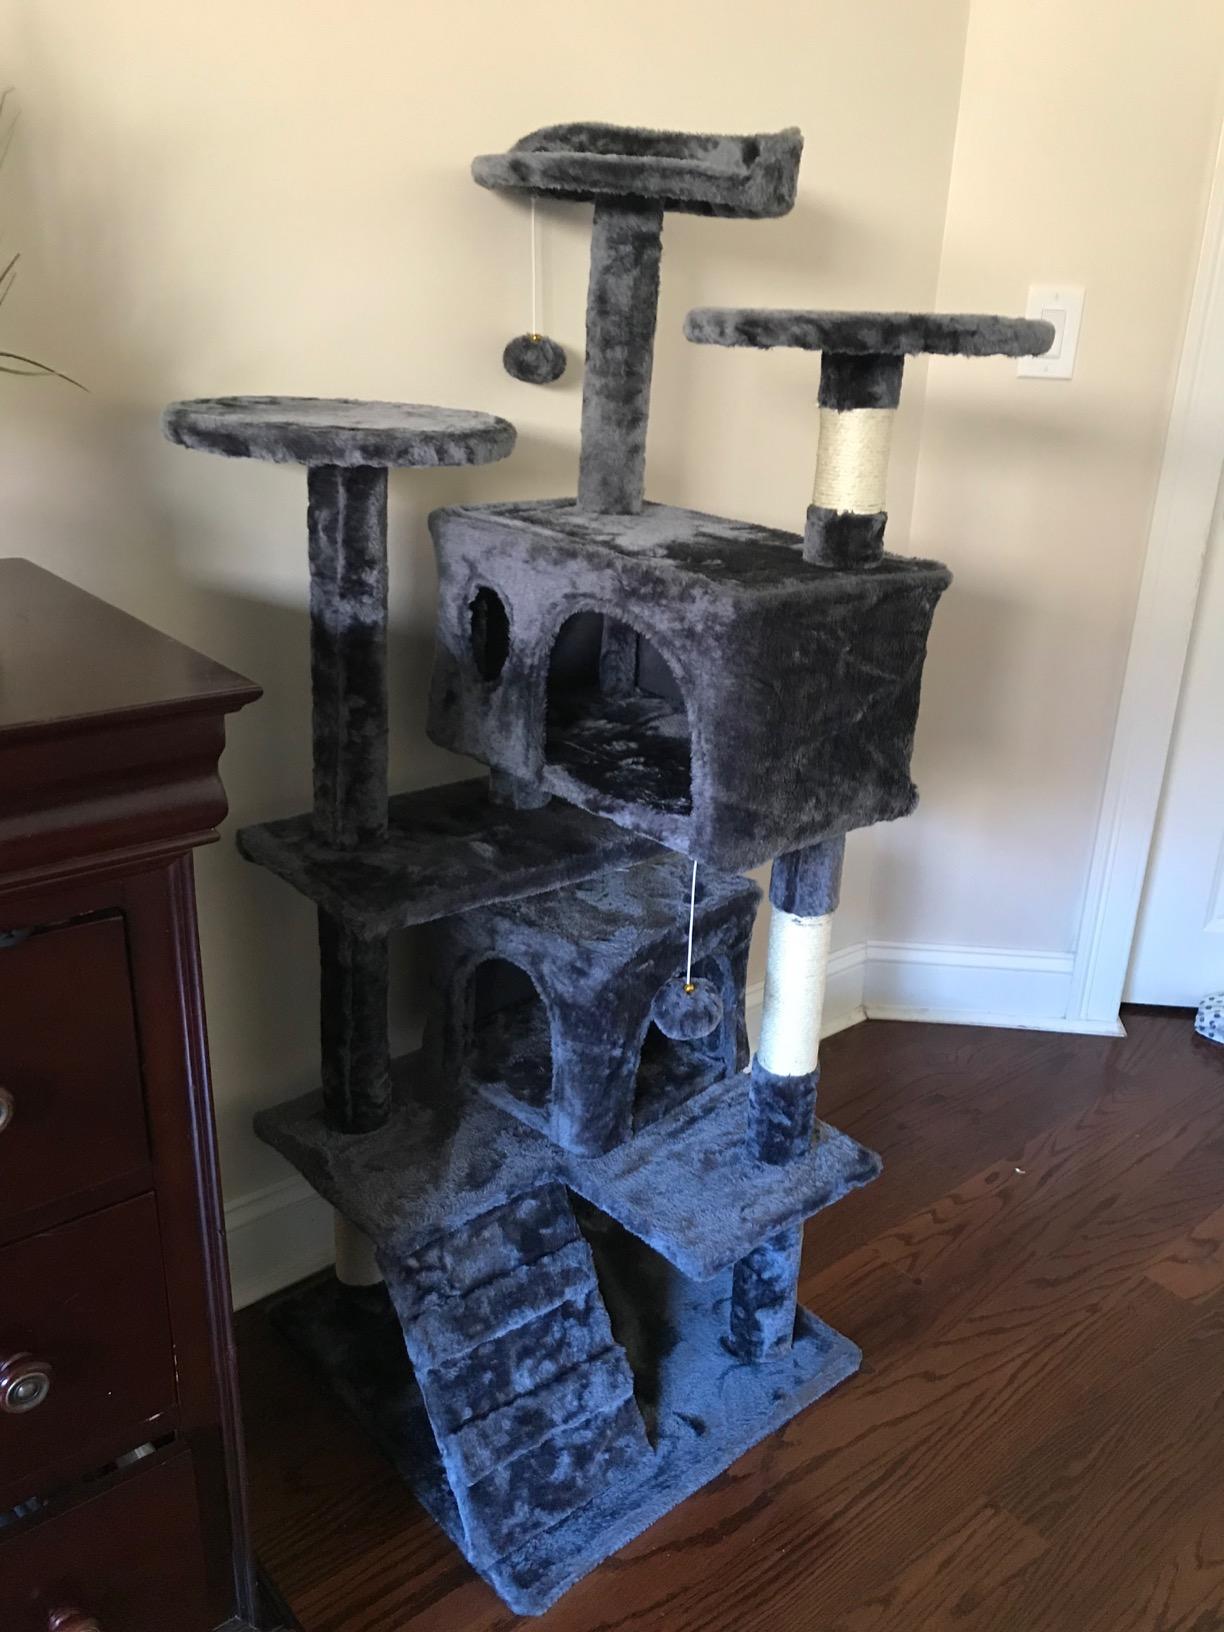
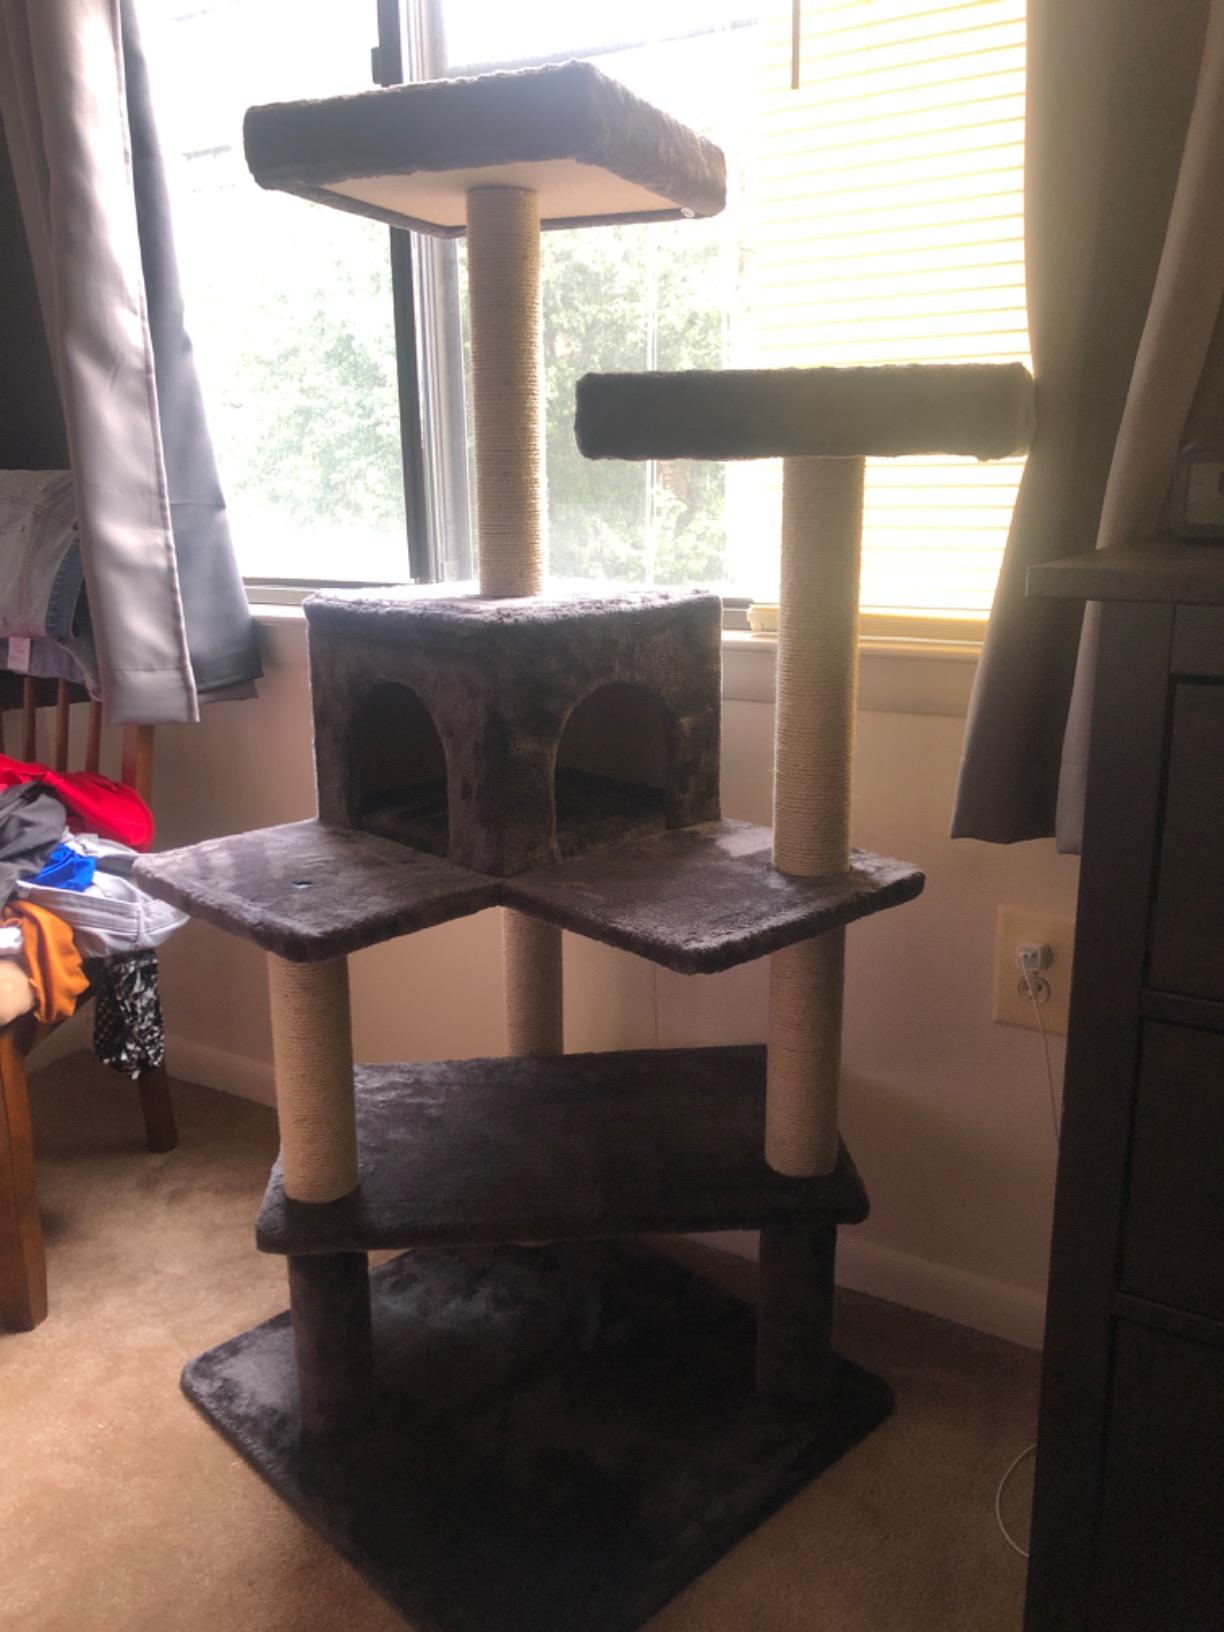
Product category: items_cat tree
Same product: no